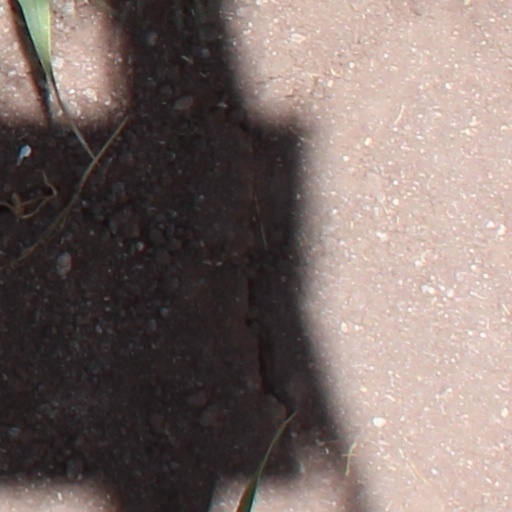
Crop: wheat